Timeline of First Nations history

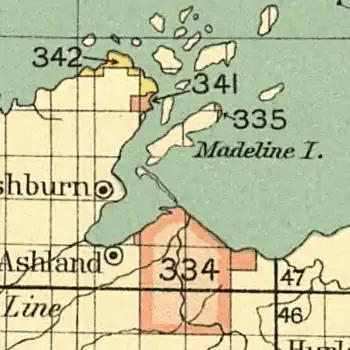
An early map of Madeline Island, Chequamegon Bay, Lake Superior

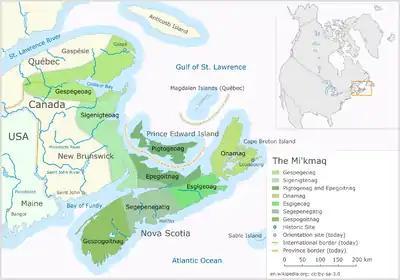

The new Canadian government compensated the Hudson's Bay Company £300,000 ($1.5 million)(£27 million in 2010) for dissolving it HBC's charter with the British Crown. The HBC had exclusive commercial domain over Rupert's Land—a vast continental expanse—a third of what is now Canada. By order-in-council dated 23 June 1870, the British government admitted Rupert's Land to Canada through the Constitution Act, 1867, effective 15 July 1870, conditional on the making of treaties with the sovereign indigenous nations providing consent to the Queen.